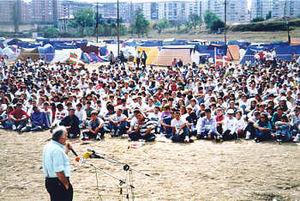
Speech de Xabier Arzalluz pour les jeunes d´EGI a l´Alderdi Eguna. Español: Mitin de Xabier Arzalluz para miembros de EGI en el alderdi eguna .